Gongchen tank

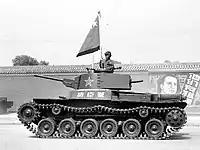
Gongchen tank in 1949

Following the end of the Second Sino-Japanese War in October 1945, a surplus of Type 97 Chi-Ha medium tanks originally belonging to the Imperial Japanese Army remained in China after the surrender of Japan, as a result of the immediate cessation of war. The majority of these tanks were surrendered to the Kuomintang forces. Chinese communist forces within northeast China uncovered a pair of tanks at the IJA arsenal located in Shenyang. These tanks were the Type 97 upgraded versions known as the Type 97 ShinHōtō Chi-Ha. They had enlarged turrets, and a Type 1 47 mm main turret gun.